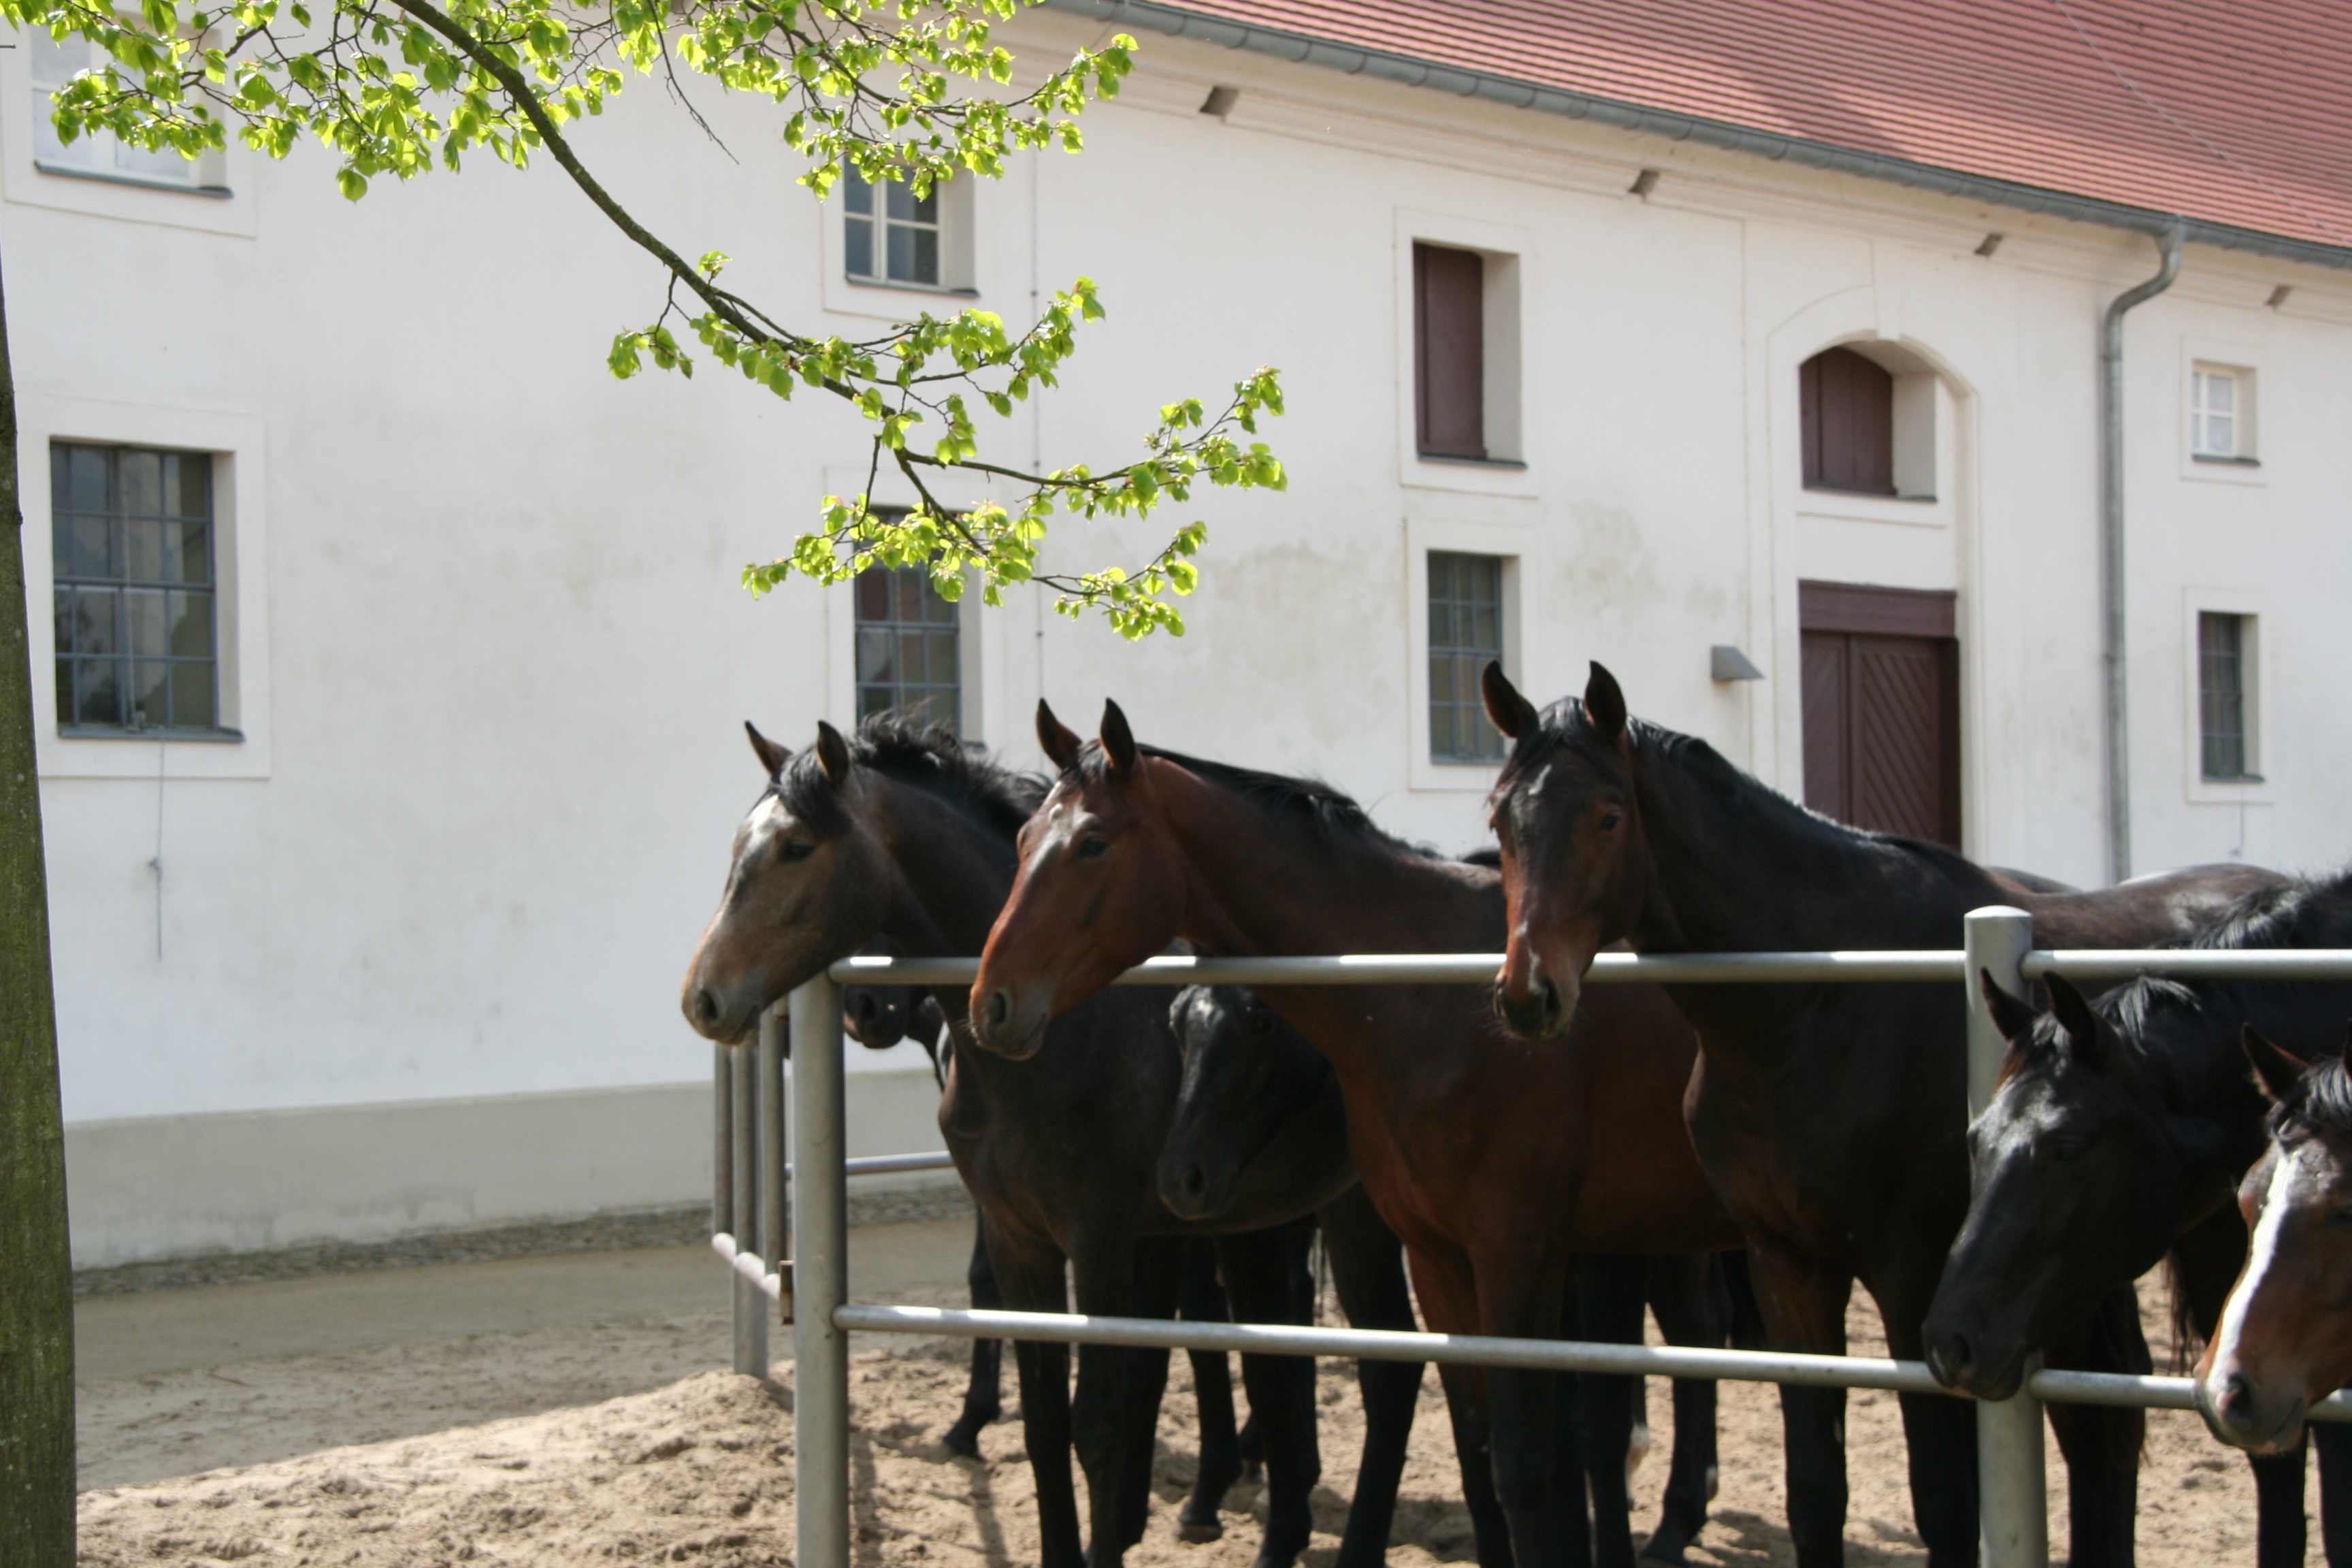
horse, mare, breeding, pack animal, horse like mammal, horse harness, stud neustadt dosse